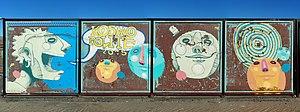
Belgique - Louvain-la-Neuve - Chemin des Lorrains (passerelle) - Fresques de Zësar Bahamonte (Kosmopolite Art Tour 2015 à Louvain-la-Neuve)
La place Montesquieu est un ensemble architectural de style brutaliste et fonctionnaliste édifié de 1973 à 1981 à Louvain-la-Neuve, section de la ville belge d'Ottignies-Louvain-la-Neuve, en Brabant wallon.
Le Kosmopolite Art Tour 2015 à Louvain-la-Neuve est un festival international d'art urbain et de graffiti qui s'est tenu du 31 juillet au 7 août 2015 à Louvain-la-Neuve, section de la ville belge d'Ottignies-Louvain-la-Neuve, en Brabant wallon.